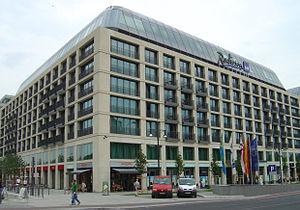
Radisson Hotels & Resorts est un groupe hôtelier américain exploitant 435 hôtels dans 61 pays, pour un total de 102 000 chambres. Le siège social du groupe se trouve à Minnetonka dans le Minnesota aux États-Unis. En 2009, Radisson est en compétition avec Hilton, Doubletree et Marriott International.